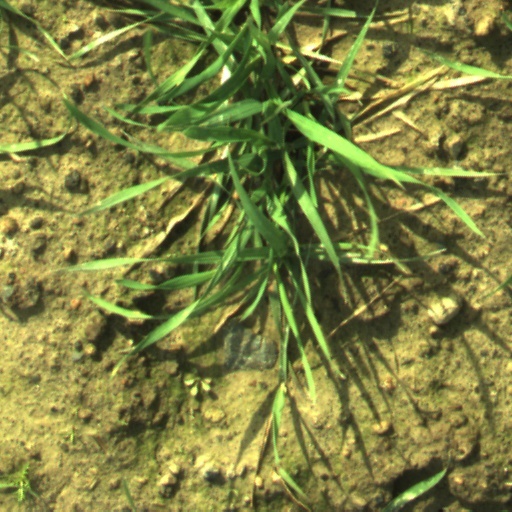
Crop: wheat